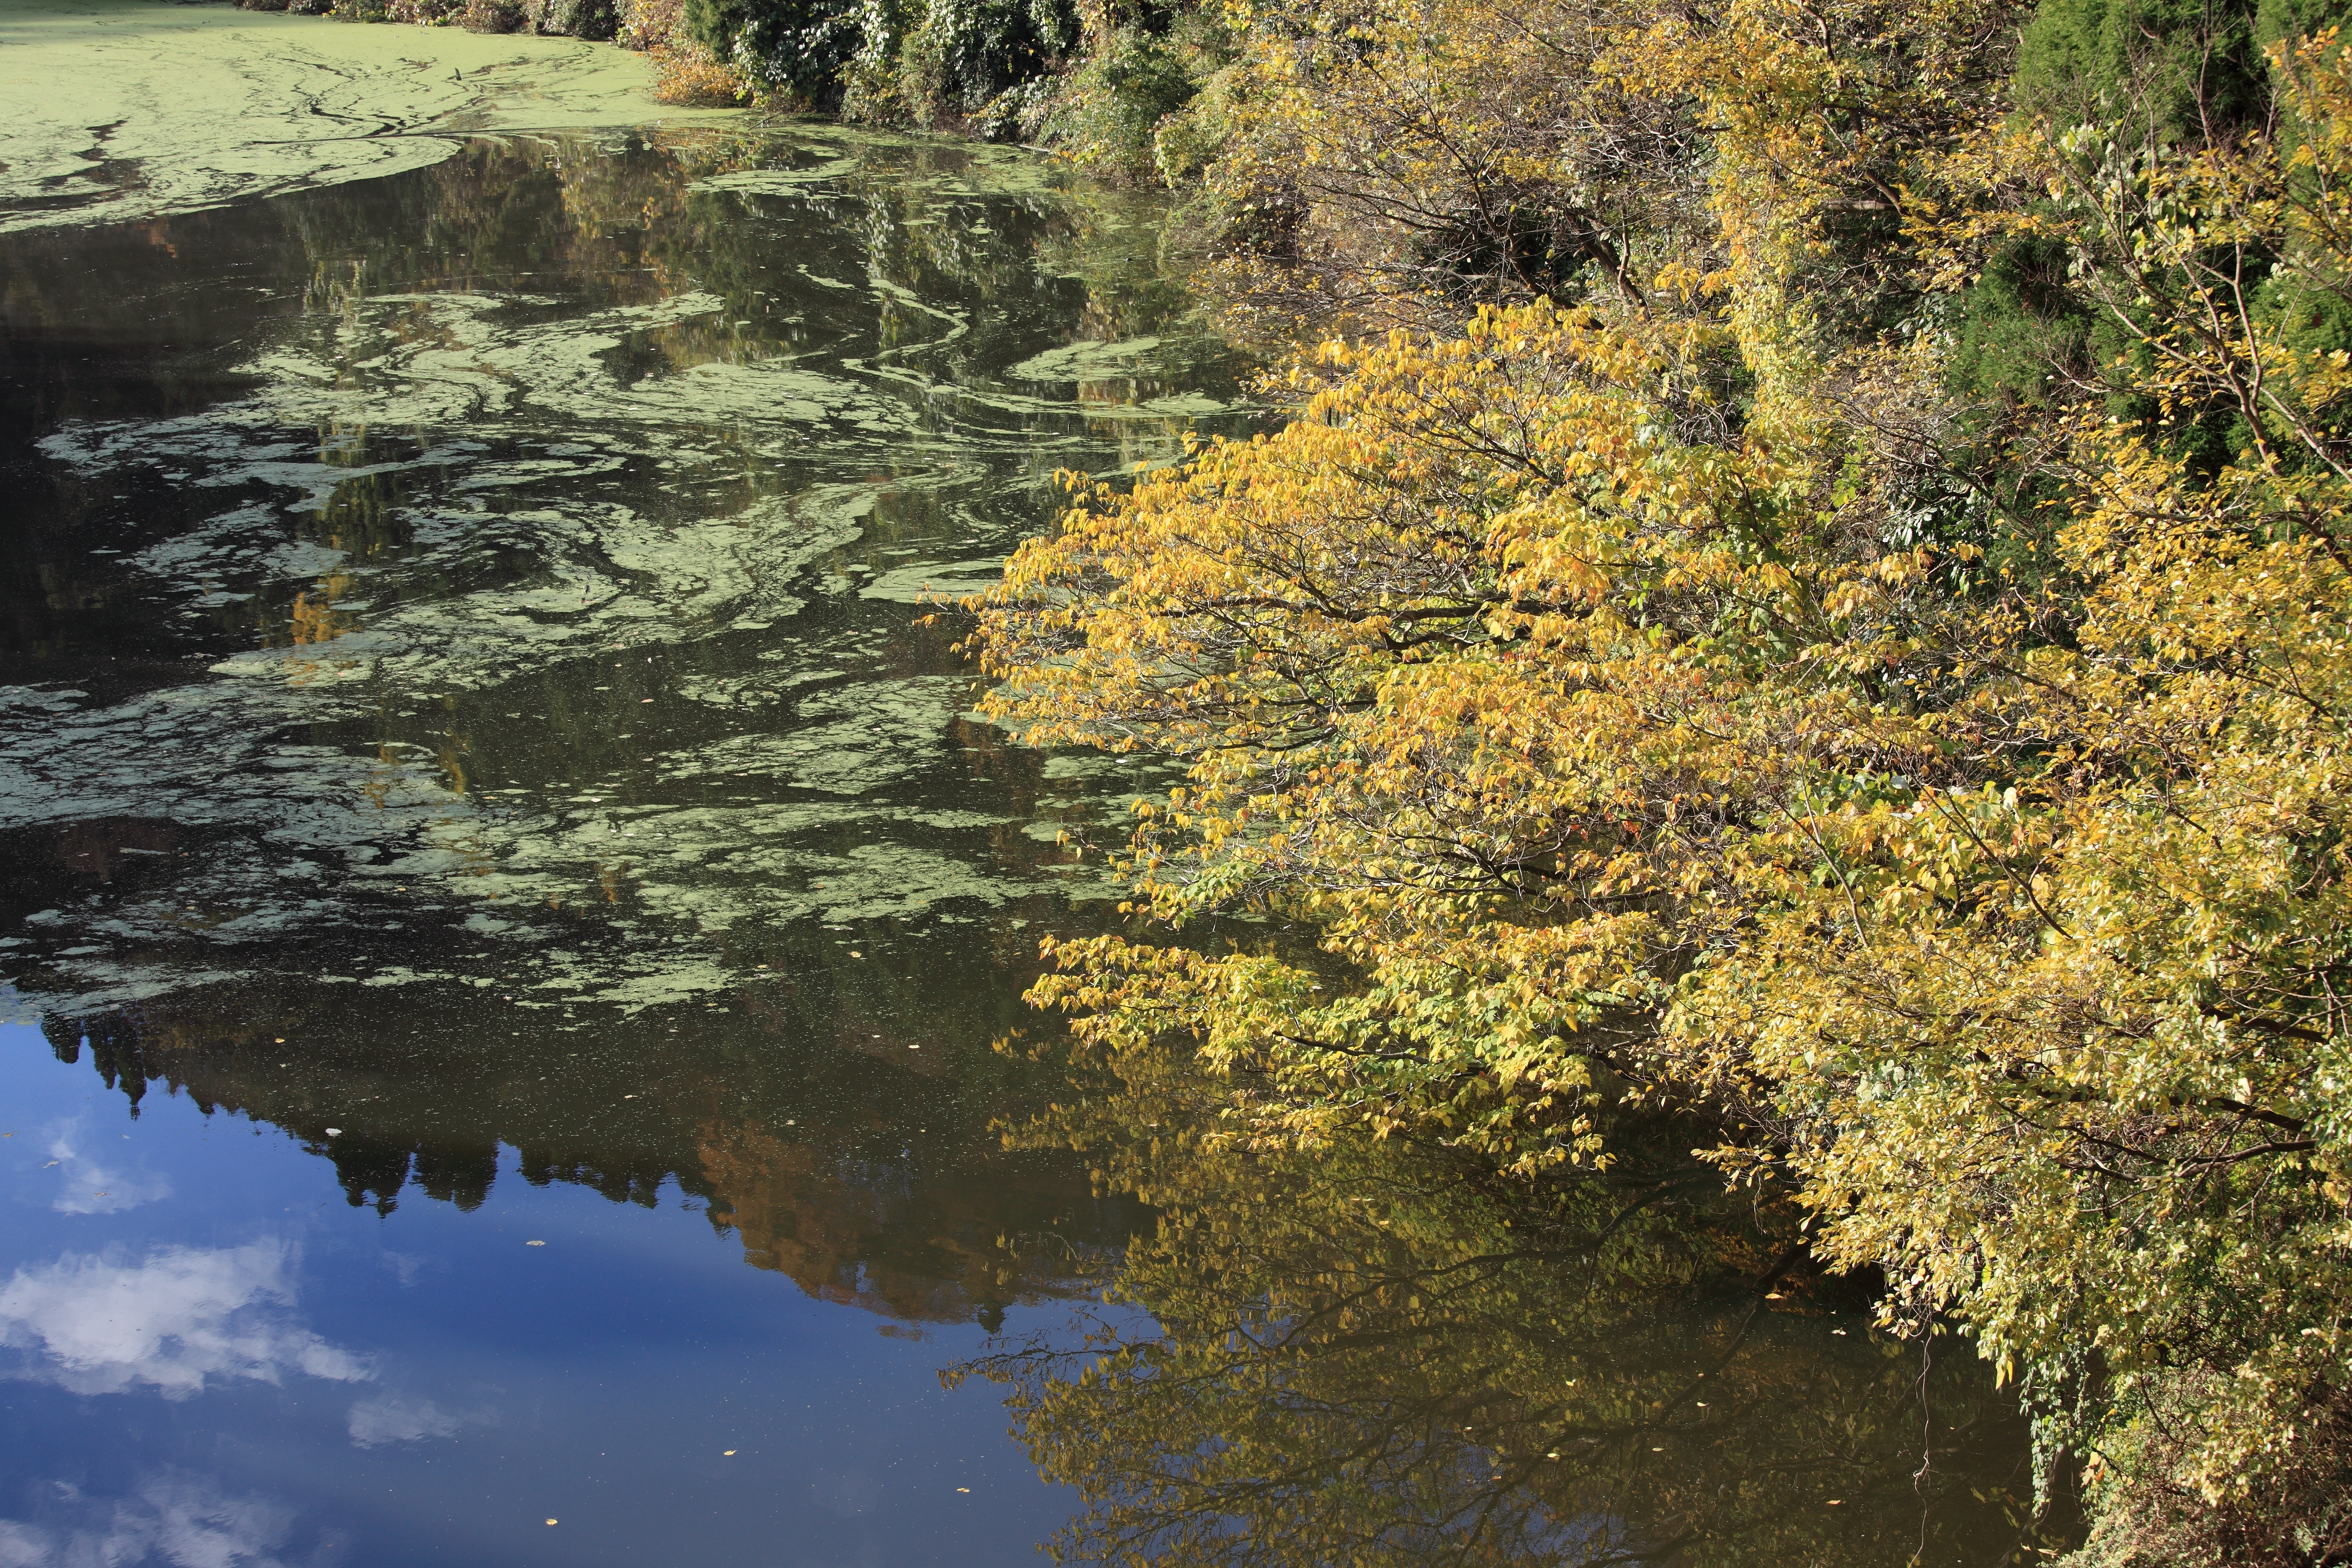
landscape, tree, water, nature, forest, wilderness, branch, plant, sunlight, leaf, flower, lake, river, pond, stream, reflection, high, autumn, botany, season, body of water, vegetation, 5d, hires, woodland, markii, ecosystem, hi, res, resolution, woody plant